George Wright (bishop)

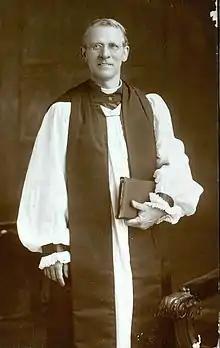
Bishop George William Wright in 1923

George William Wright was an Anglican Bishop in Africa in the mid-20th century. He was born on 17 December 1873, educated at Barnsley Grammar School and ordained in 1906 following a 15-year career as a civil servant. After a curacy at Christ Church, Derby he went as a CMS missionary to Mombasa where he remained in various capacities until 1921 when he returned to England as Vicar of Boulton. In 1923 he was consecrated Bishop of Sierra Leone and in 1936 of North Africa. He was Vicar of Templecombe from 1942 to 1951 and an Assistant Bishop in the Diocese of Bath and Wells. He died on 11 August 1956